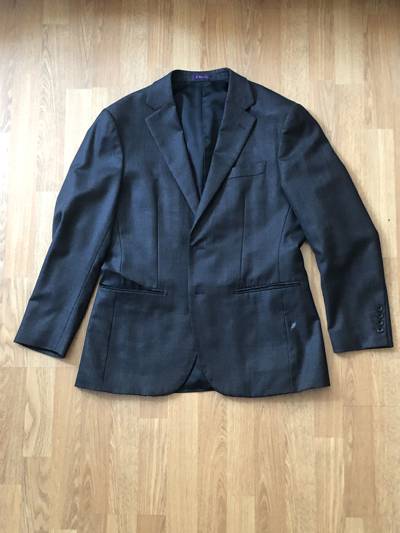
Waste category: clothes